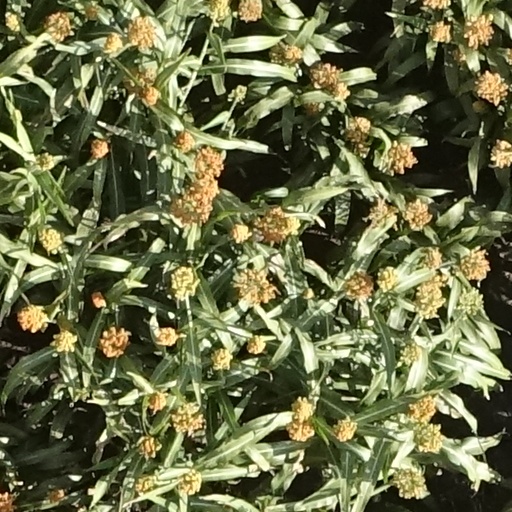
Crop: sorghum